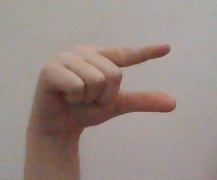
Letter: dal